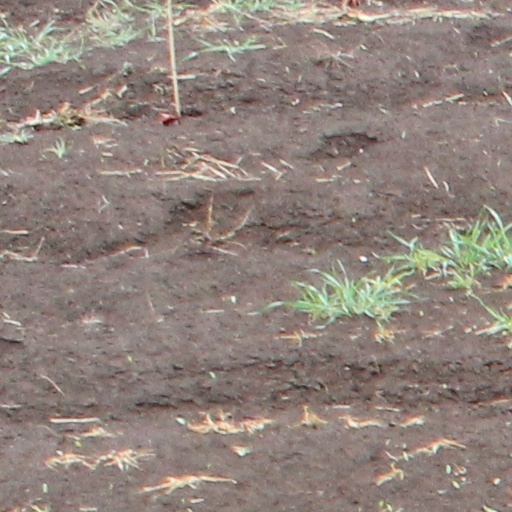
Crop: wheat